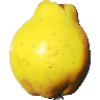
Label: quince